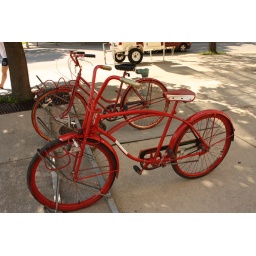
You can check them out like a library book in Madison.